Timeline of violent incidents at the United States Capitol

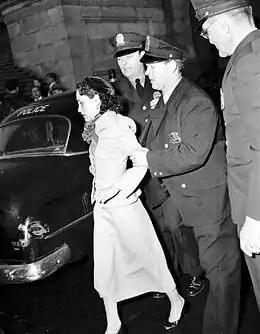
Lolita Lebrón after her arrest in 1954

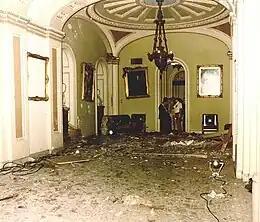
Damage from the 1983 bombing

Eric Muenter (or Münter) was a German spy who worked as an academic at American universities in the early 20th century. In 1906, while teaching German at Harvard University, he murdered his pregnant wife with arsenic. He fled, took on a new identity as "Frank Holt", and started working at Cornell University and remarried. Although completely loyal to the German Empire, he presented himself as a neutral peace activist. On July 2, 1915, he went to the Capitol with a bomb consisting of three sticks of dynamite and a timing mechanism. He had planned to place his bomb in the Senate chamber but found it locked. Instead, he placed the bomb underneath a telephone switchboard in a Senate reception room, where it exploded late at night causing significant damage but no casualties. Muenter then traveled to New York City and placed a small bomb on board the SS "Minnehaha", an ocean liner being used as a munitions ship. The bomb exploded several days later when the ship was at sea, but caused little damage. Muenter immediately traveled to Long Island and forced his way into the mansion owned by J.P. Morgan Jr. on July 3 and shot the financier twice, though he recovered. Subdued and arrested at the Morgan residence, Muenter attempted suicide on July 5 and succeeded at killing himself on July 6.